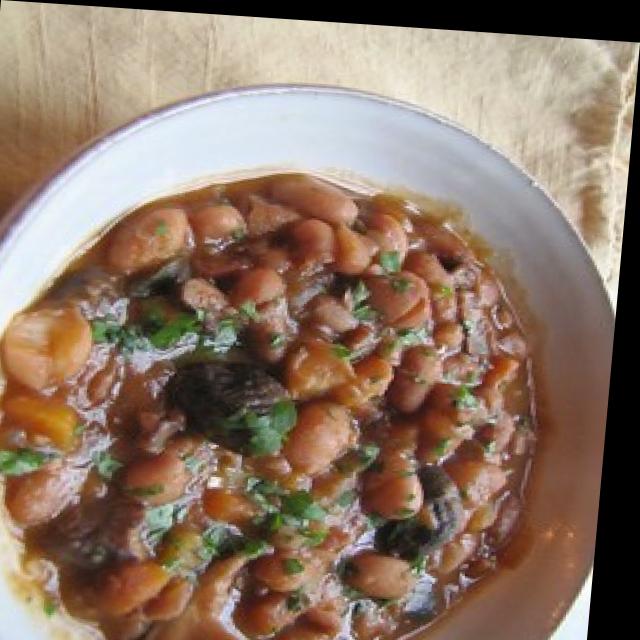
Dish: rajma_curry